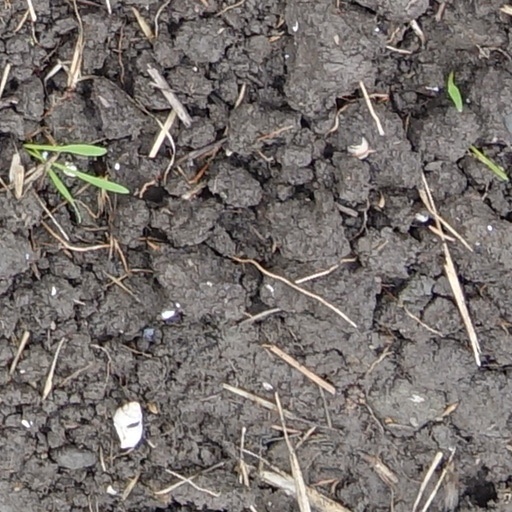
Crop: wheat